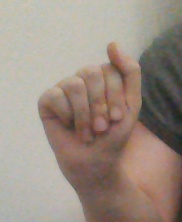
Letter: saad